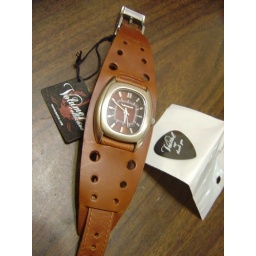
BRAND NEW!!! comes in the original box with tag and a guitar pick!!! unisex.